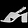
Label: Sandal